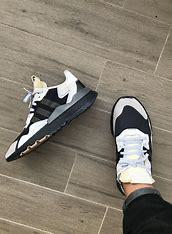
Brand: adidas
Model: Nite Jogger